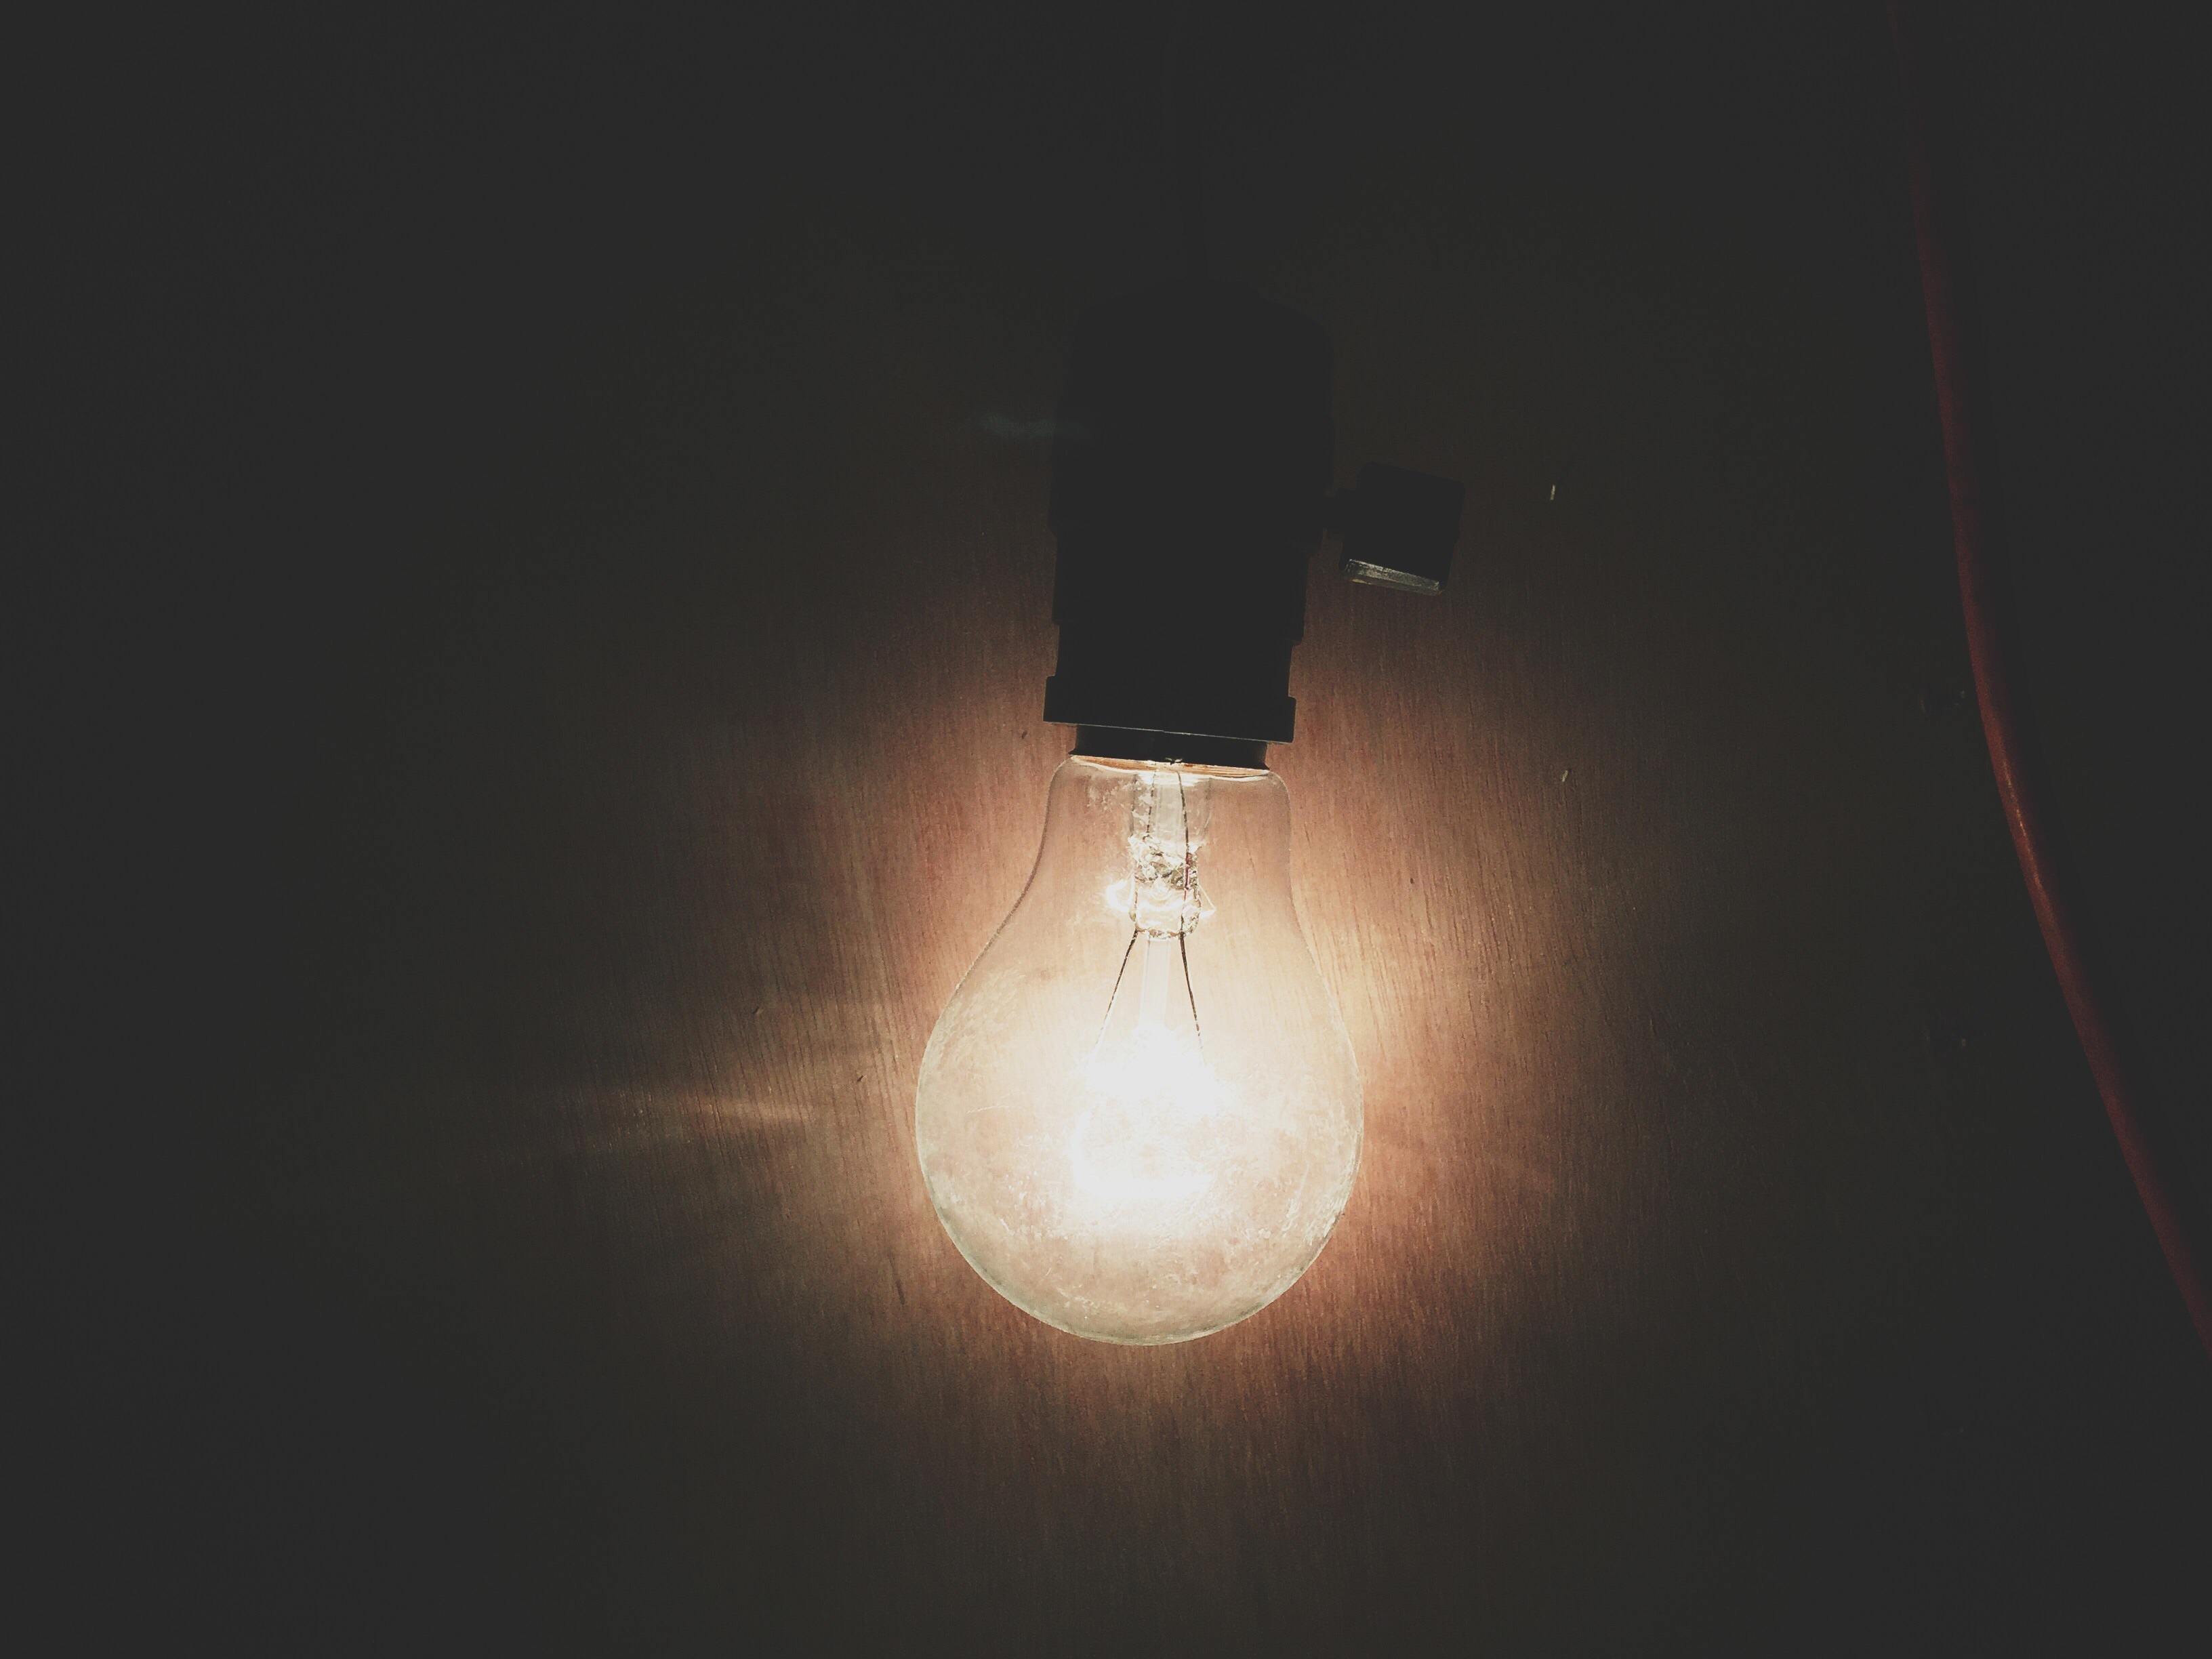
light, white, night, sunlight, atmosphere, reflection, darkness, street light, lamp, black, light bulb, lighting, circle, light fixture, shape, corporation, incandescent light bulb, incandescent light